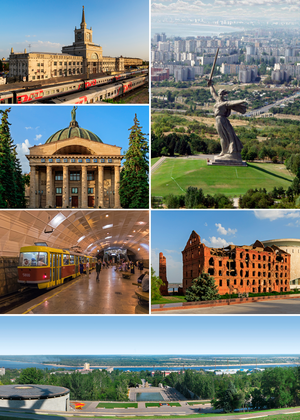
Volgograd, anciennement appelée Tsaritsyne puis Stalingrad, est une ville de l'Ouest de la Russie et la capitale administrative de l'oblast de Volgograd. Elle est située sur la rive ouest du fleuve Volga. Durant la Seconde Guerre mondiale, la ville fut le théâtre de la bataille de Stalingrad, l'une des plus meurtrières de l'histoire, au cours de laquelle elle a été pratiquement anéantie. En 2016, sa population compte 1 016 137 habitants.